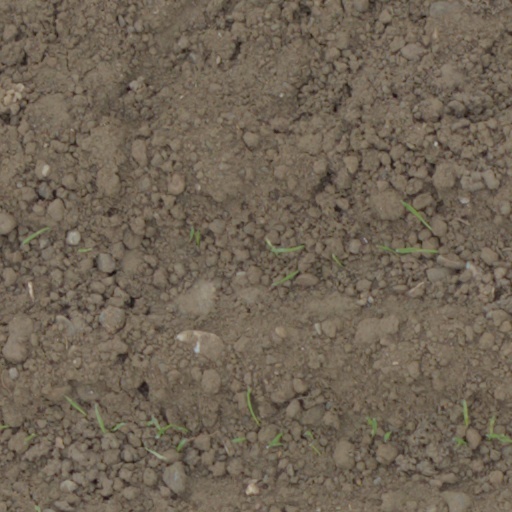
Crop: wheat